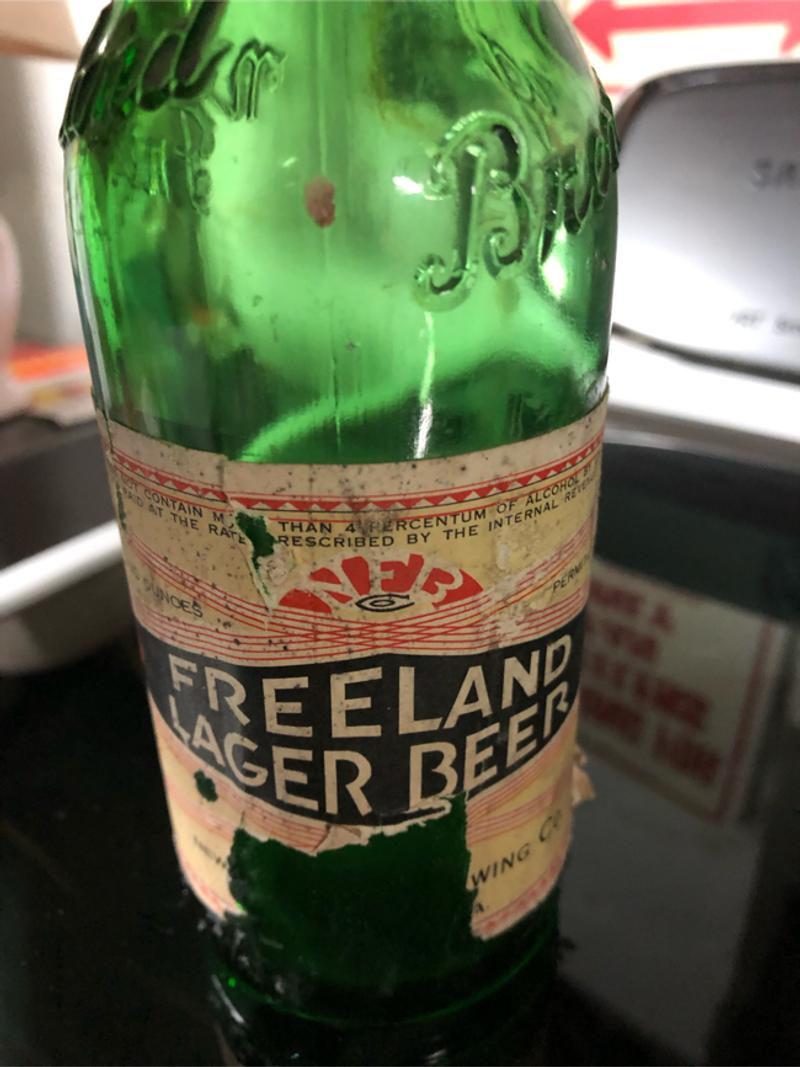
Waste category: glass